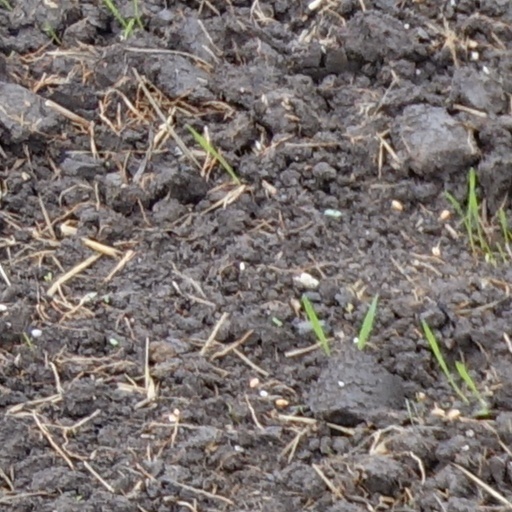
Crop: wheat